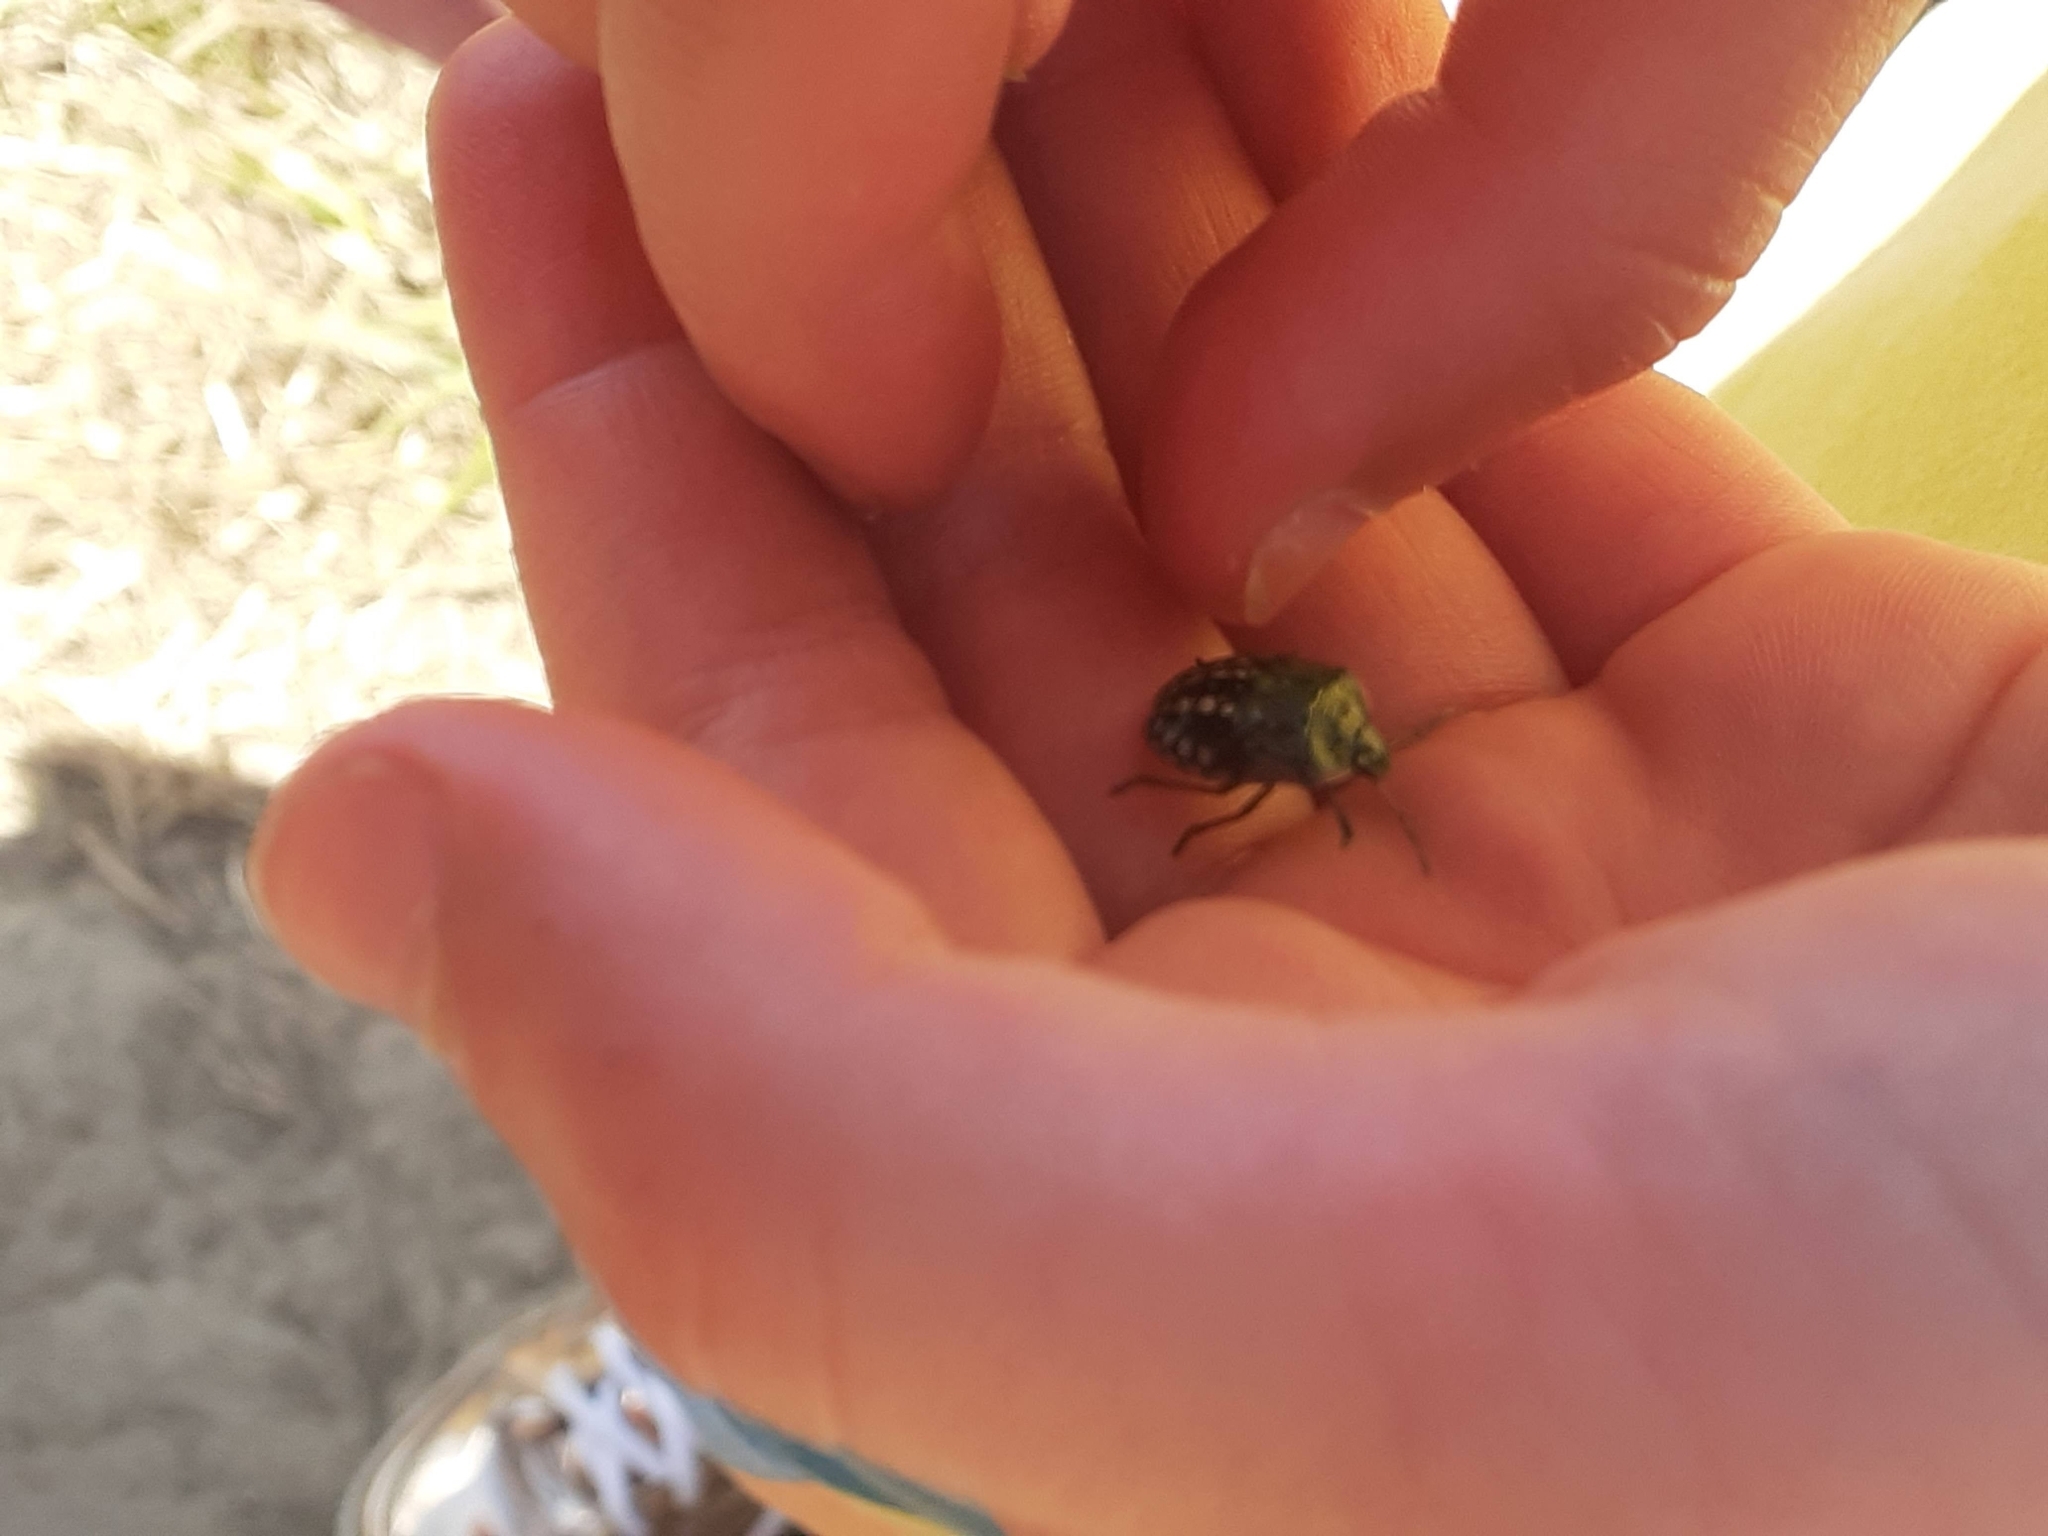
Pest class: stink_bug